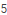
Number: 5